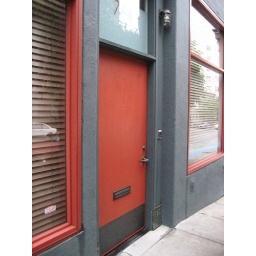
red door in san francisco